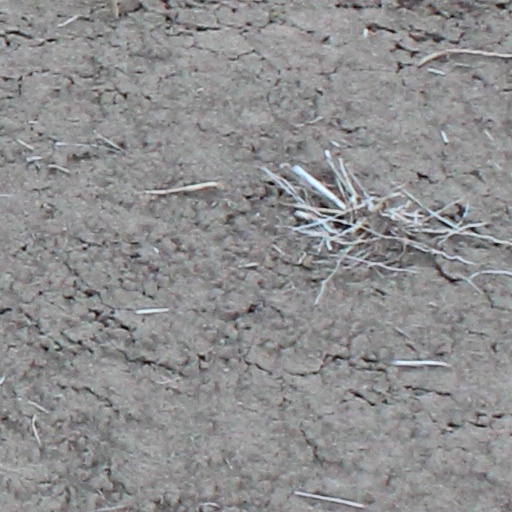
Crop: wheat